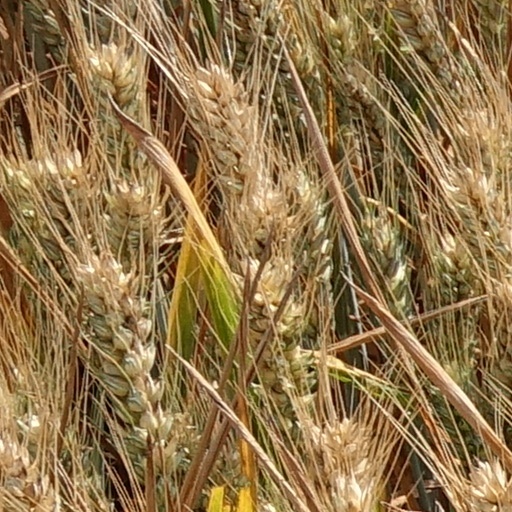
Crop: wheat